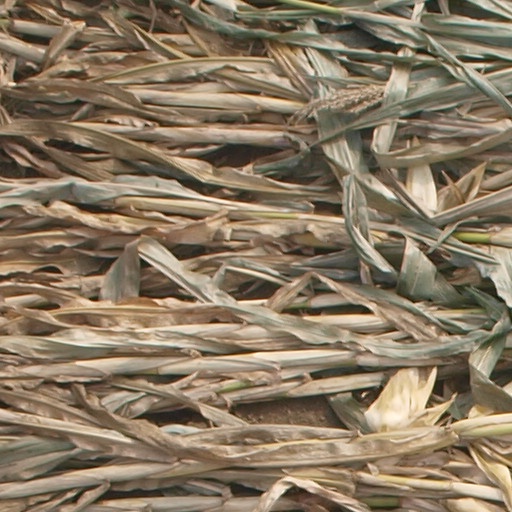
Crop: maize; corn